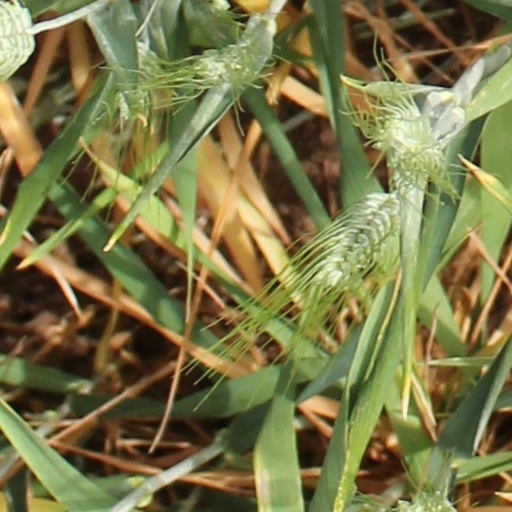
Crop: wheat